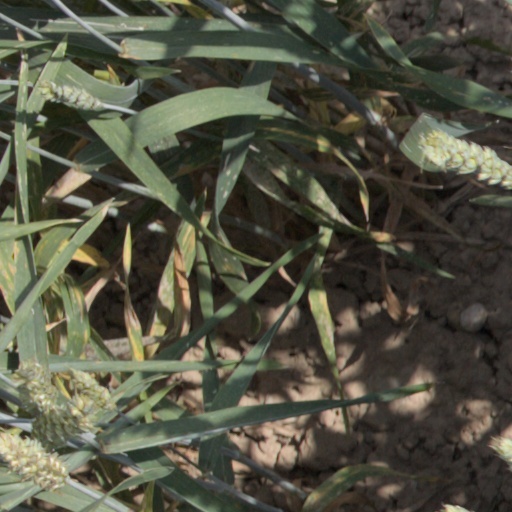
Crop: wheat